Soviet calendar

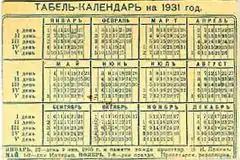
Soviet pocket calendar, 1931 Numbered five-day work week, excluding five national holidays

The 1931 pocket calendar displayed here is a rare example that excluded the five national holidays, enabling the remaining 360 days of the Gregorian year to be displayed as a grid with five rows labeled for each day of the five-day week. Even it had the full Gregorian calendar on the other side.